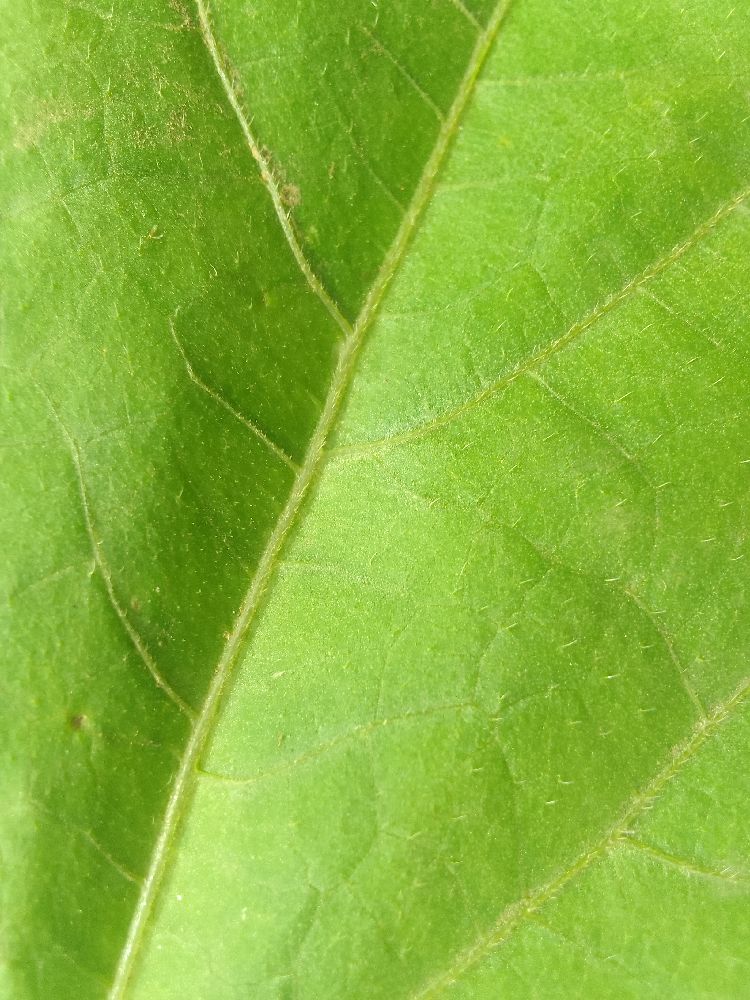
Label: healthy